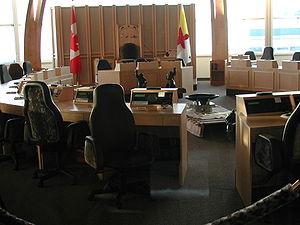
La politique au Nunavut repose sur un régime parlementaire basé sur le système de Westminster avec la particularité de fonctionner sans partis politiques mais dans le cadre d'un gouvernement de consensus.
L'Assemblée législative du Nunavut est l'organe législatif du territoire canadien du Nunavut. Son siège se trouve à Iqaluit.